Quasicrystal

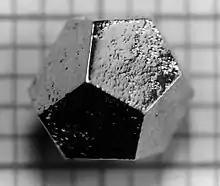
A Ho–Mg–Zn dodecahedral quasicrystal formed as a pentagonal dodecahedron, the dual of the icosahedron. Unlike the similar pyritohedron shape of some cubic-system crystals such as pyrite, the quasicrystal has faces that are true regular pentagons

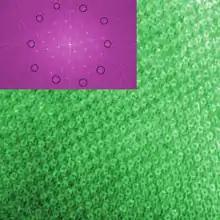
TiMn quasicrystal approximant lattice

Since the original discovery by Dan Shechtman, hundreds of quasicrystals have been reported and confirmed. Quasicrystals are found most often in aluminium alloys (Al–Li–Cu, Al–Mn–Si, Al–Ni–Co, Al–Pd–Mn, Al–Cu–Fe, Al–Cu–V, etc.), but numerous other compositions are also known (Cd–Yb, Ti–Zr–Ni, Zn–Mg–Ho, Zn–Mg–Sc, In–Ag–Yb, Pd–U–Si, etc.).